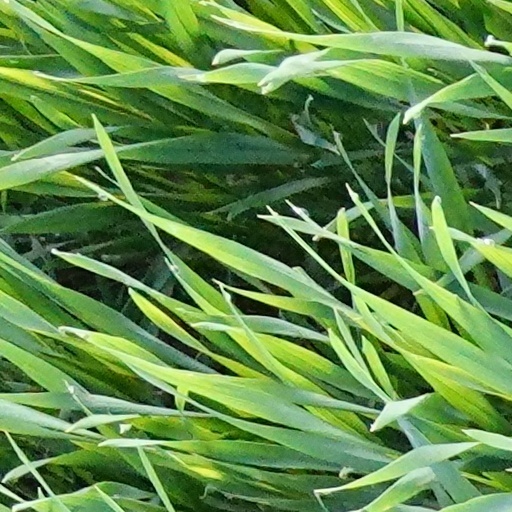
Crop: wheat